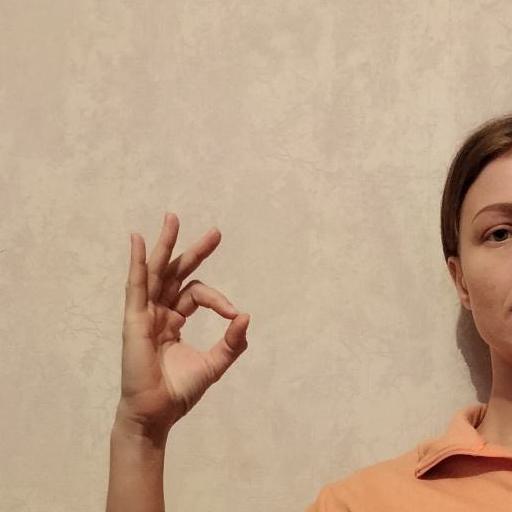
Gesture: ok